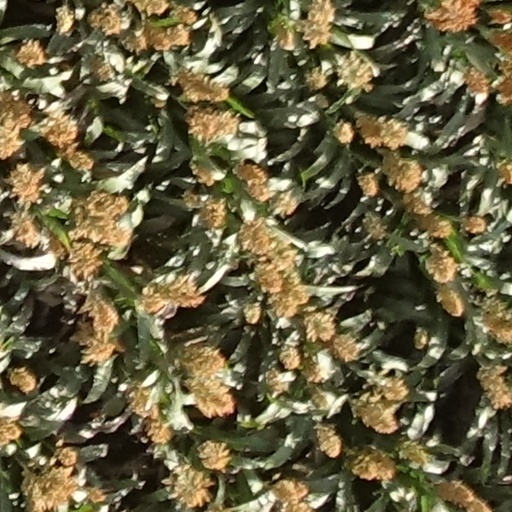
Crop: sorghum